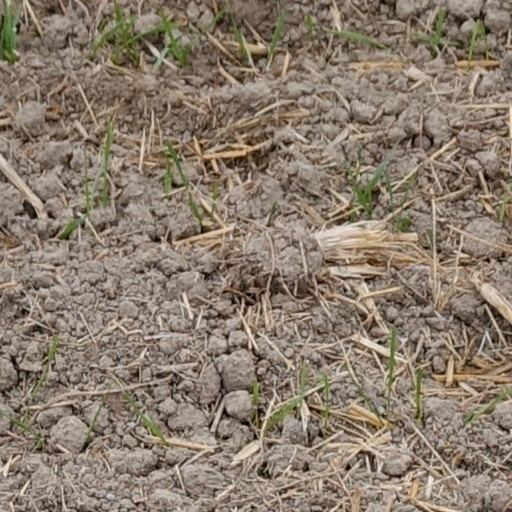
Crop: wheat